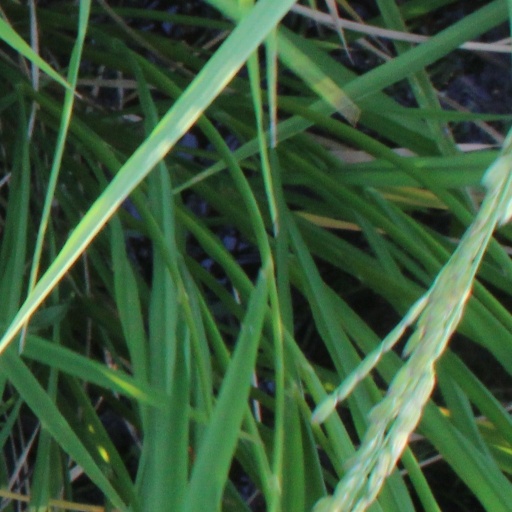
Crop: rice